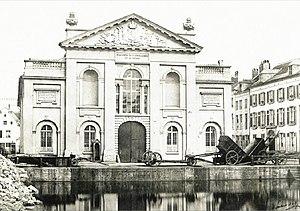
Edmond Fierlants, Premier Entrepôt, AVB J-1337